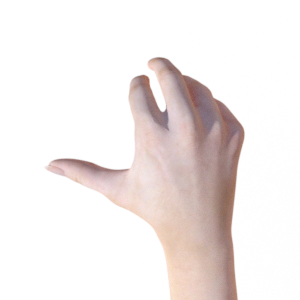
Label: rock